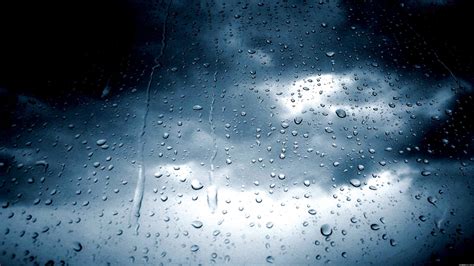
Weather: rain or strom